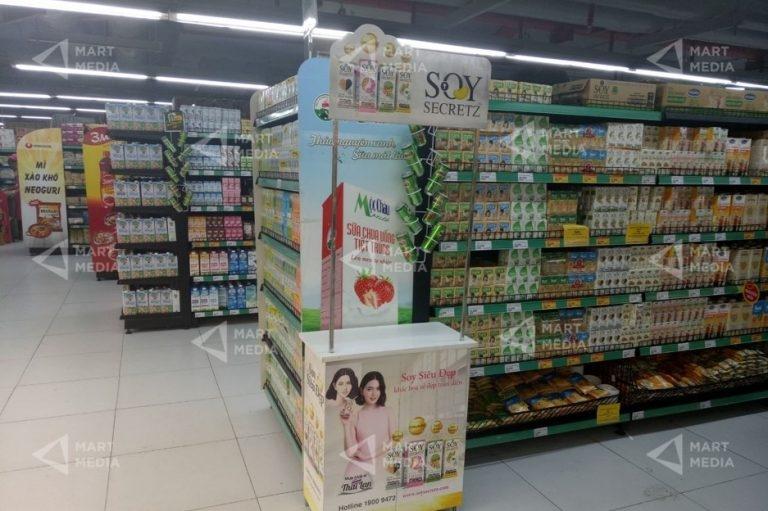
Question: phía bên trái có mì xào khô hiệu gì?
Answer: neoguri